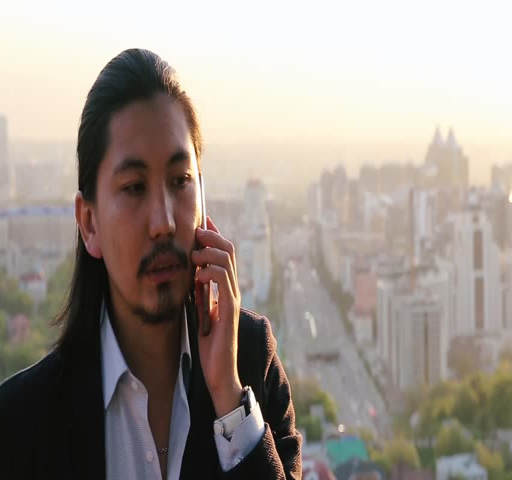
professional businessman talking over a phone against a beautiful city background